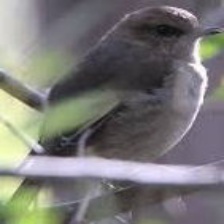
Species: DUSKY ROBIN
Scientific name: MELANODRYAS VITTATA
ImageNet parent category: robin